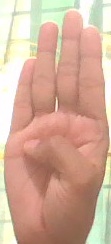
ASL sign: B